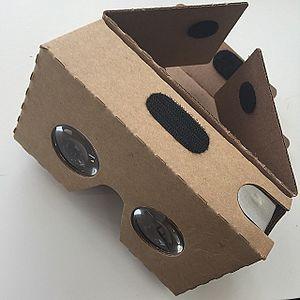
Le Google Cardboard est un casque de réalité virtuelle fonctionnant à l'aide d'un smartphone compatible. Il fut développé par Google et présenté pour la première fois au grand public lors du Google I/O 2014 à San Francisco. Le masque permet principalement de visualiser des images de réalité virtuelle générées par des applications spécifiques ainsi que des vidéos et prises de vues en 360 degrés.